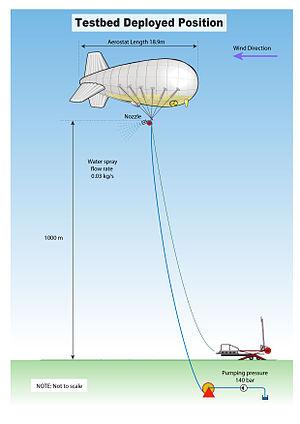
Le Stratospheric Particle Injection for Climate Engineering est un projet de géo-ingénierie britannique, dont le but est d'étudier la possibilité d'injecter des particules dans la stratosphère afin de réfléchir les rayons du soleil et d'ainsi modifier le climat.